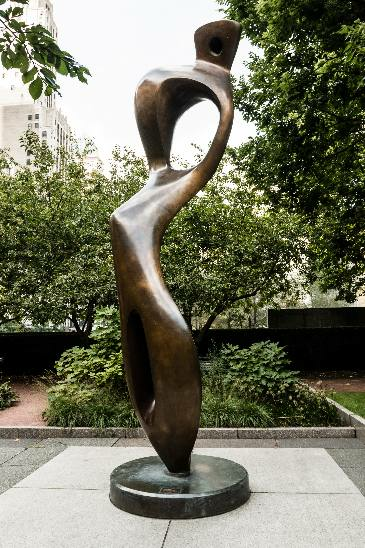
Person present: No